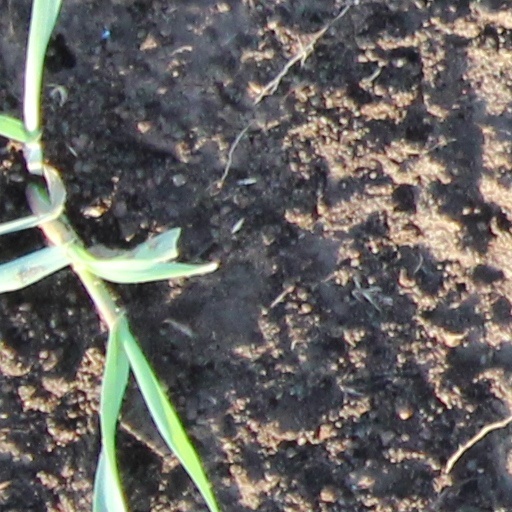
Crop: wheat